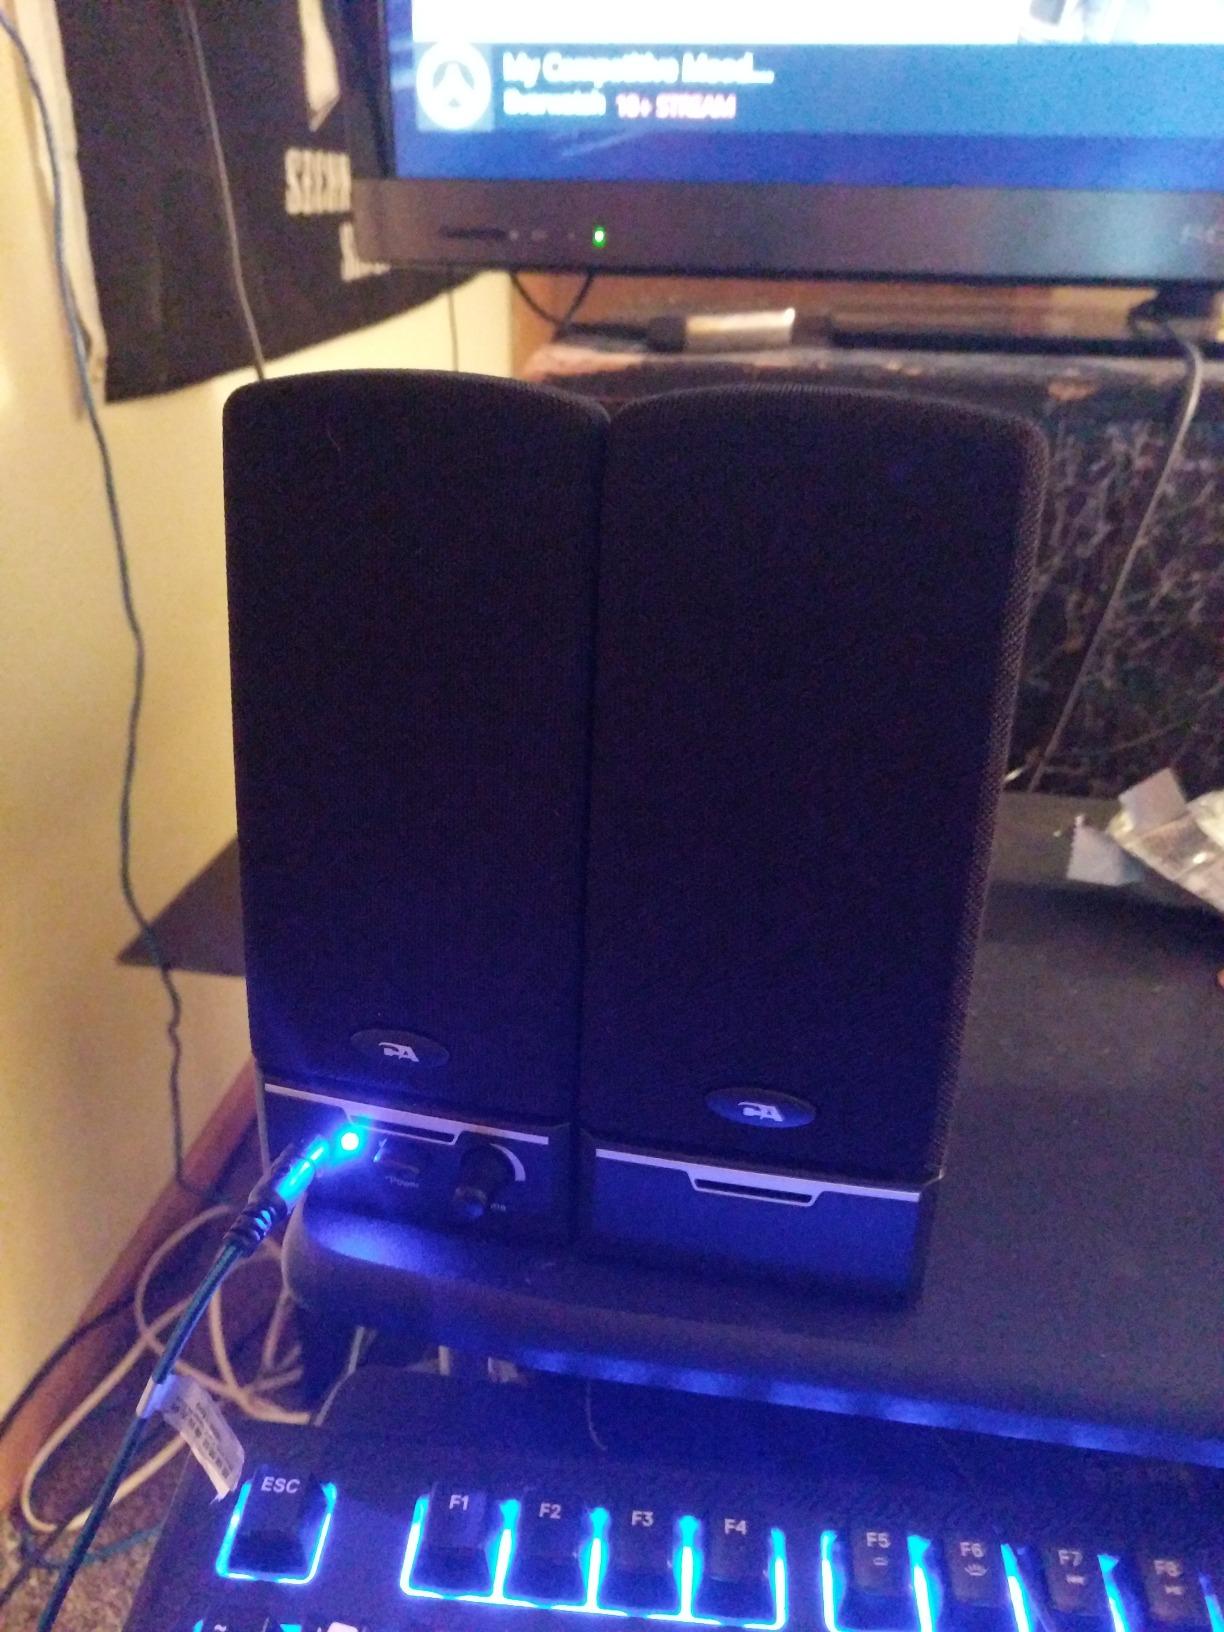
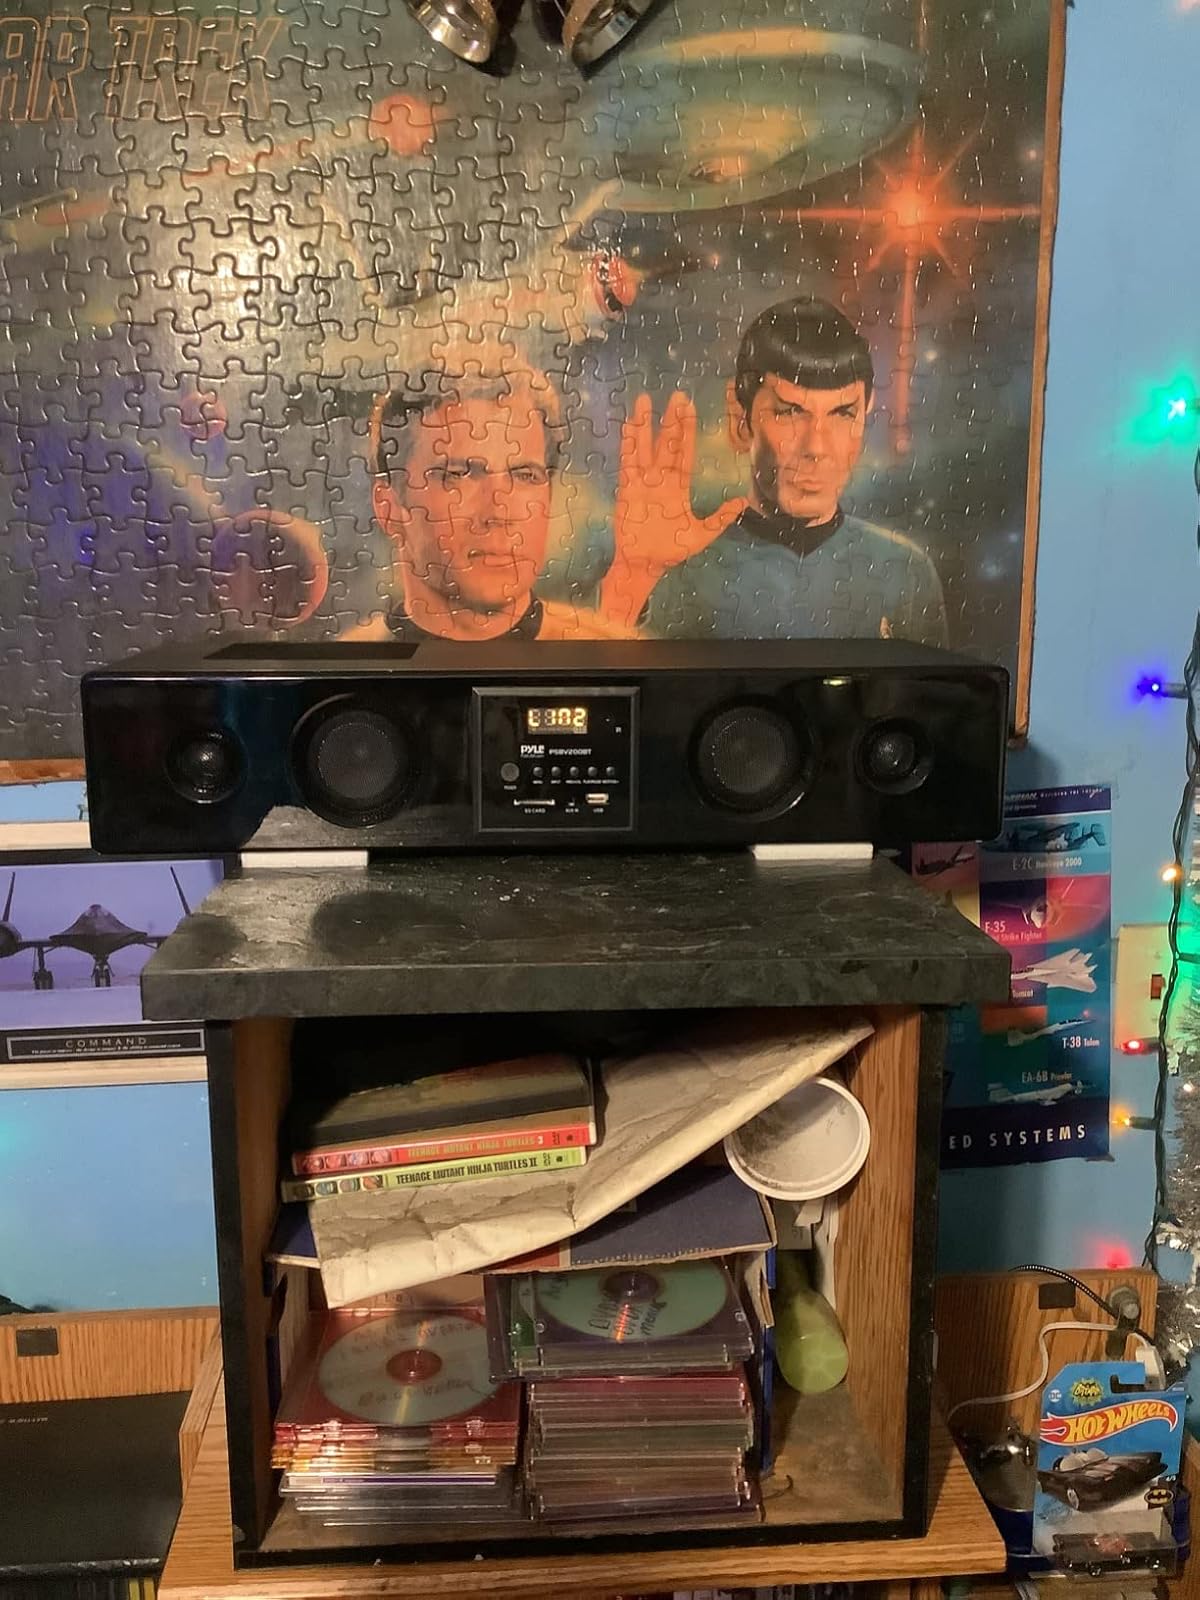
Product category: speaker
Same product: no